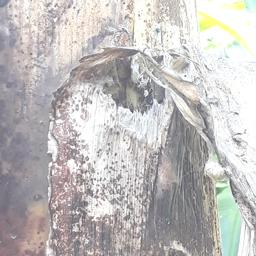
Label: PSEUDOSTEM WEEVIL